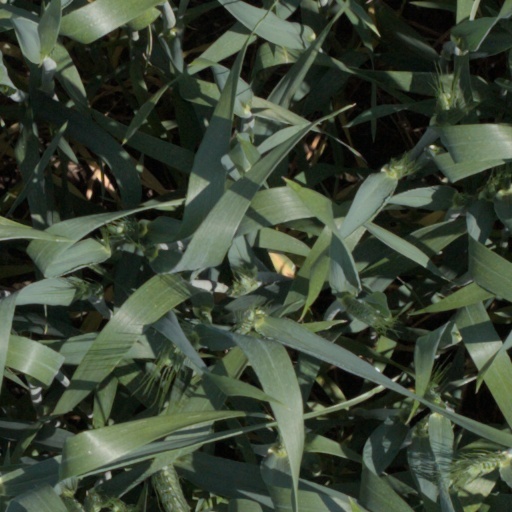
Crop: wheat